Mount Calvary United Methodist Church

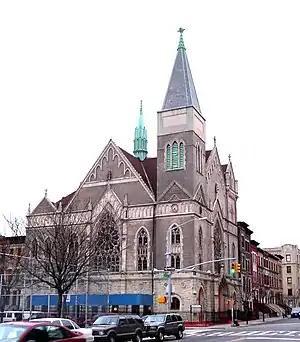

Mount Calvary United Methodist Church is a Methodist church in Harlem Village, Manhattan, New York City at 116 Edgecombe Avenue and 140th Street. The congregation occupies the former Lutheran church building of The Evangelical Lutheran Church of the Atonement, which was established in 1896 and built in 1897 as a mission church of St. John's Evangelical Lutheran Church. When Atonement merged with the Lutheran Church of Our Saviour, Atonement's congregation moved into Our Saviour's building at 525 West 179th Street and then 580 West 187th Street.